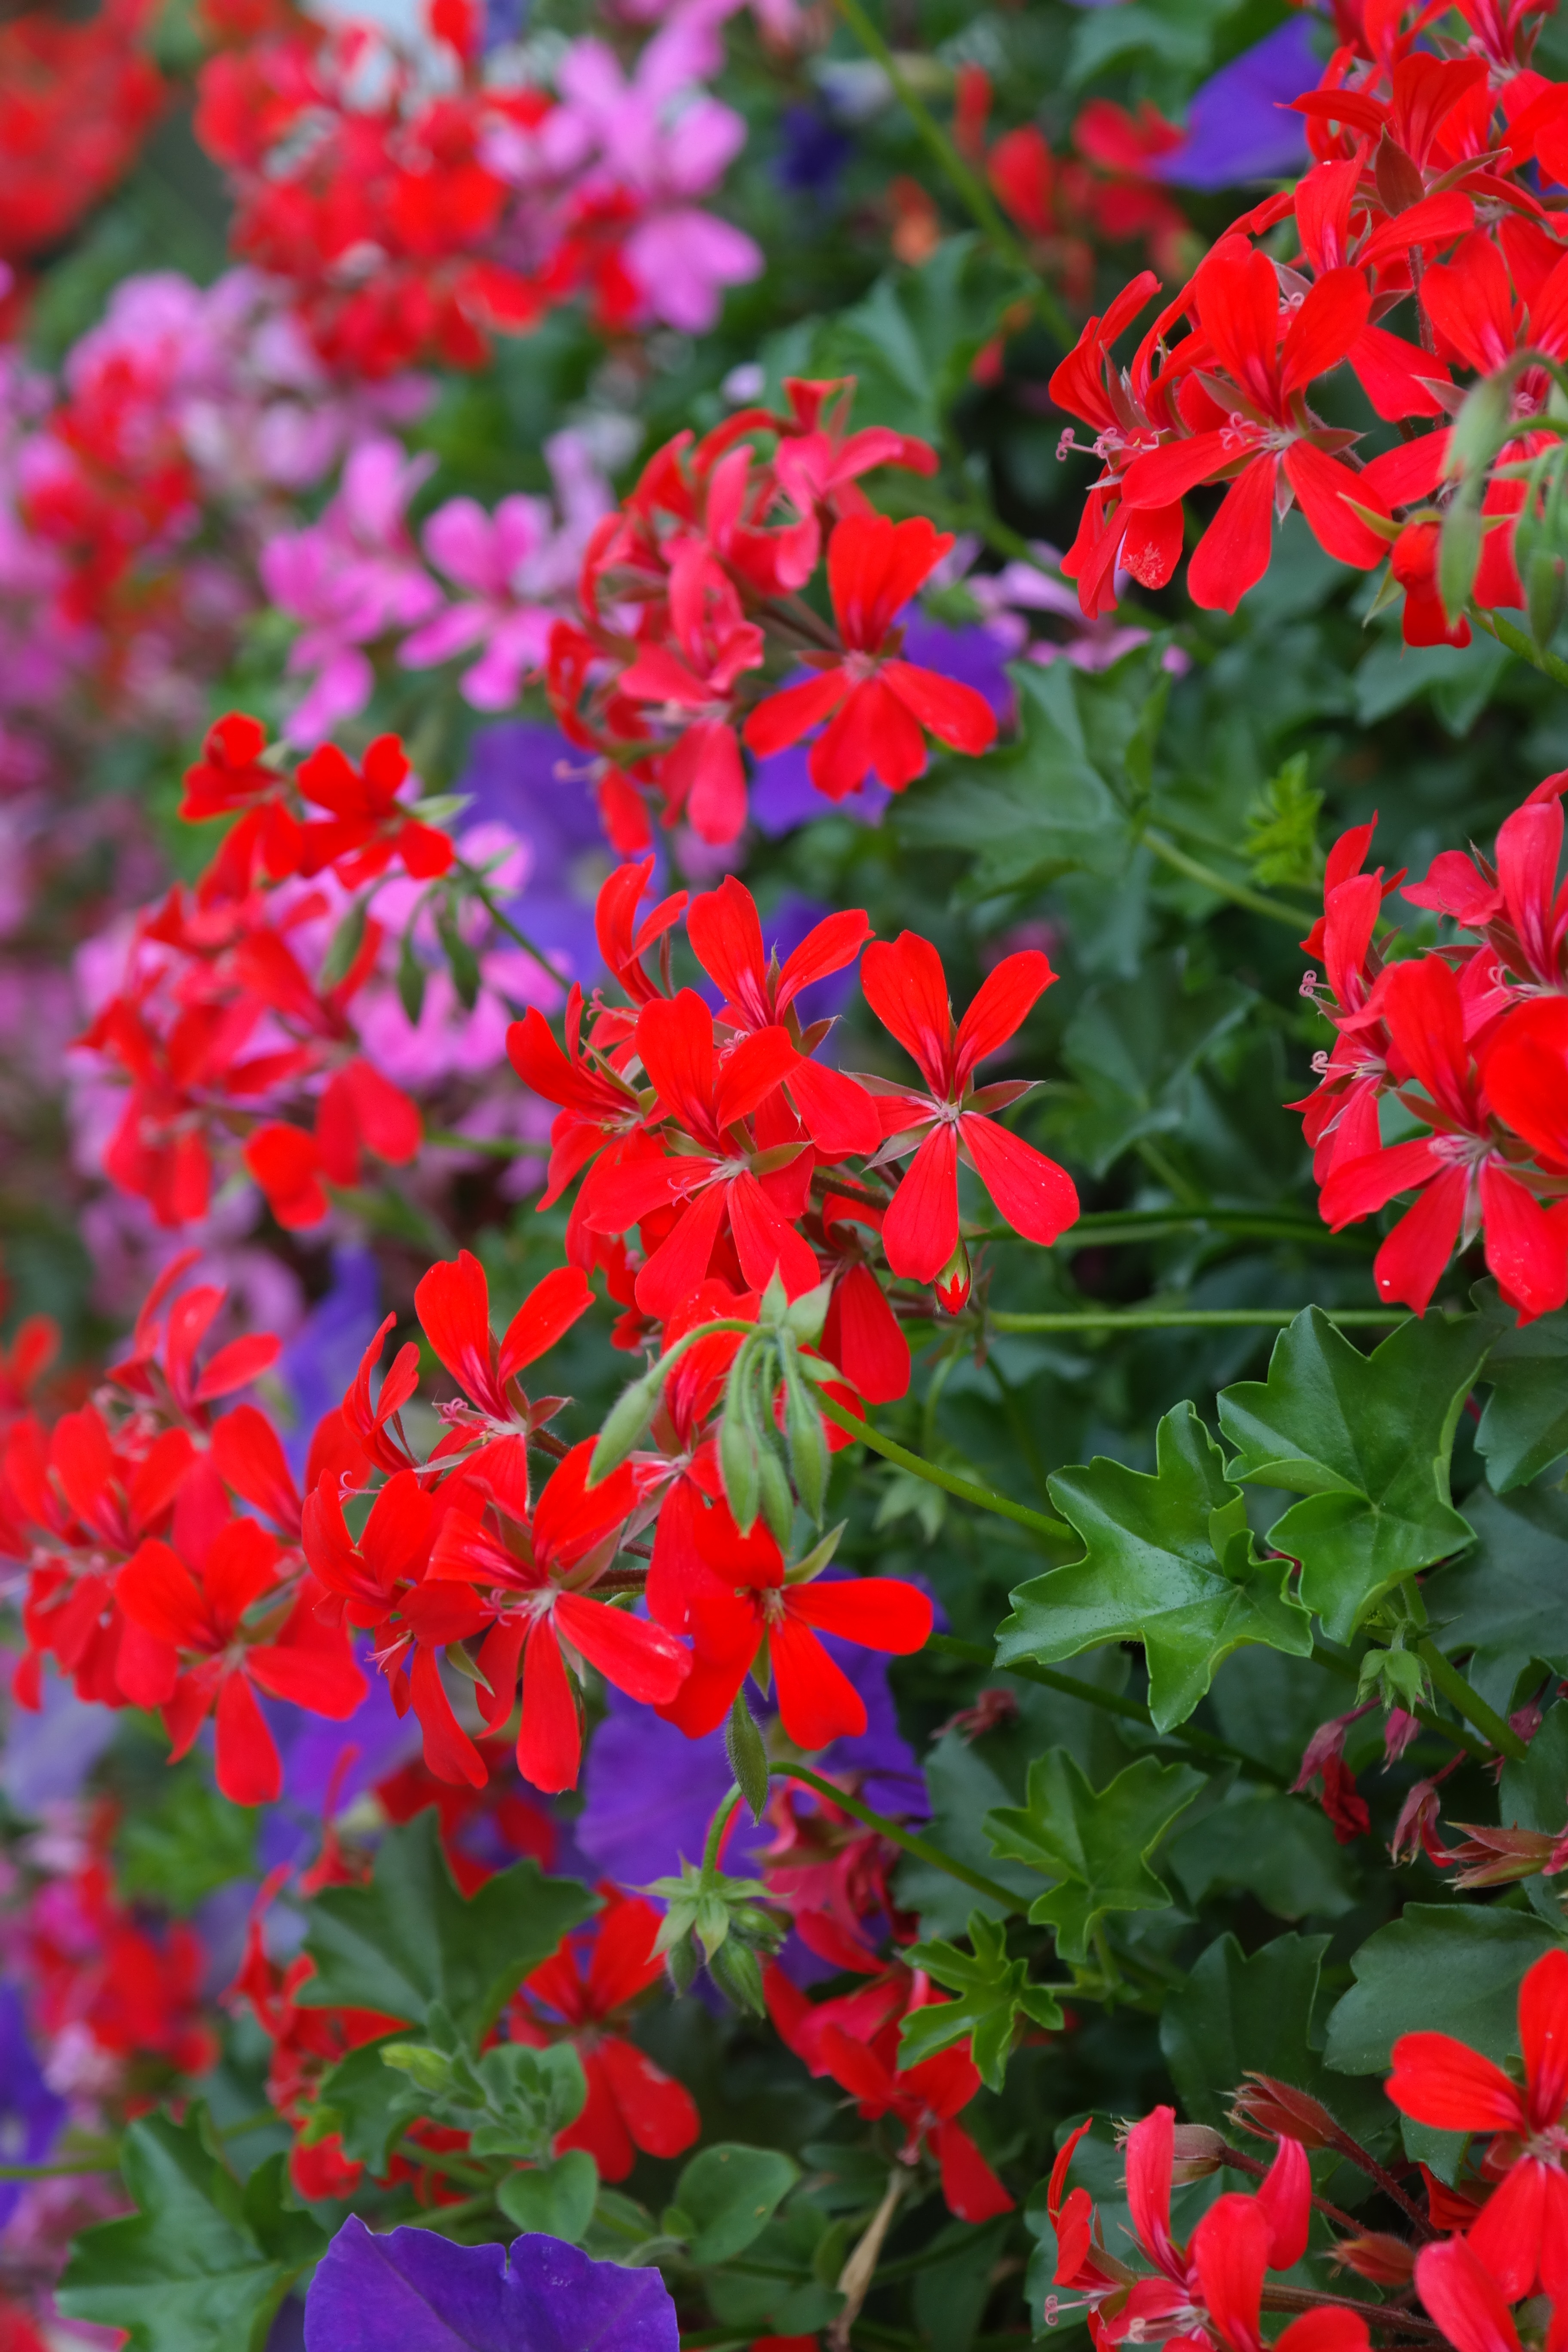
blossom, plant, flower, petal, bloom, red, herb, crop, color, botany, colorful, pink, flora, wildflower, geranium, shrub, violet, pelargonium, flowering plant, balcony plant, blood red, summer flower, geraniaceae, red geranium, balcony flower, bright red, verbena, deep red, bedding plant, geranium greenhouse, hang geranium, verbena family, annual plant, land plant, ivy geranium, pelargonium peltatum, culture flower, peltatum hybrid, magnificent specimen, pelargonium art, pelargonium hybrid